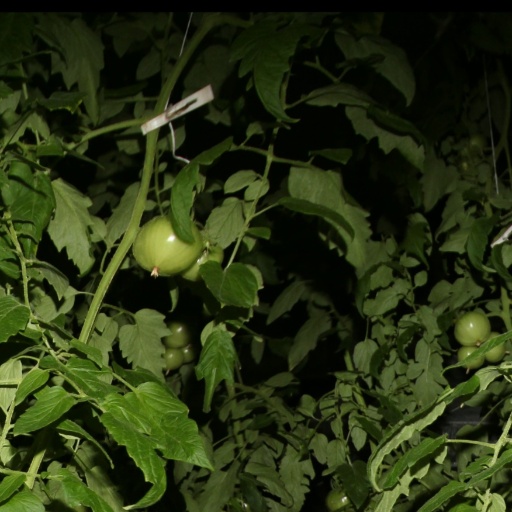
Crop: tomato